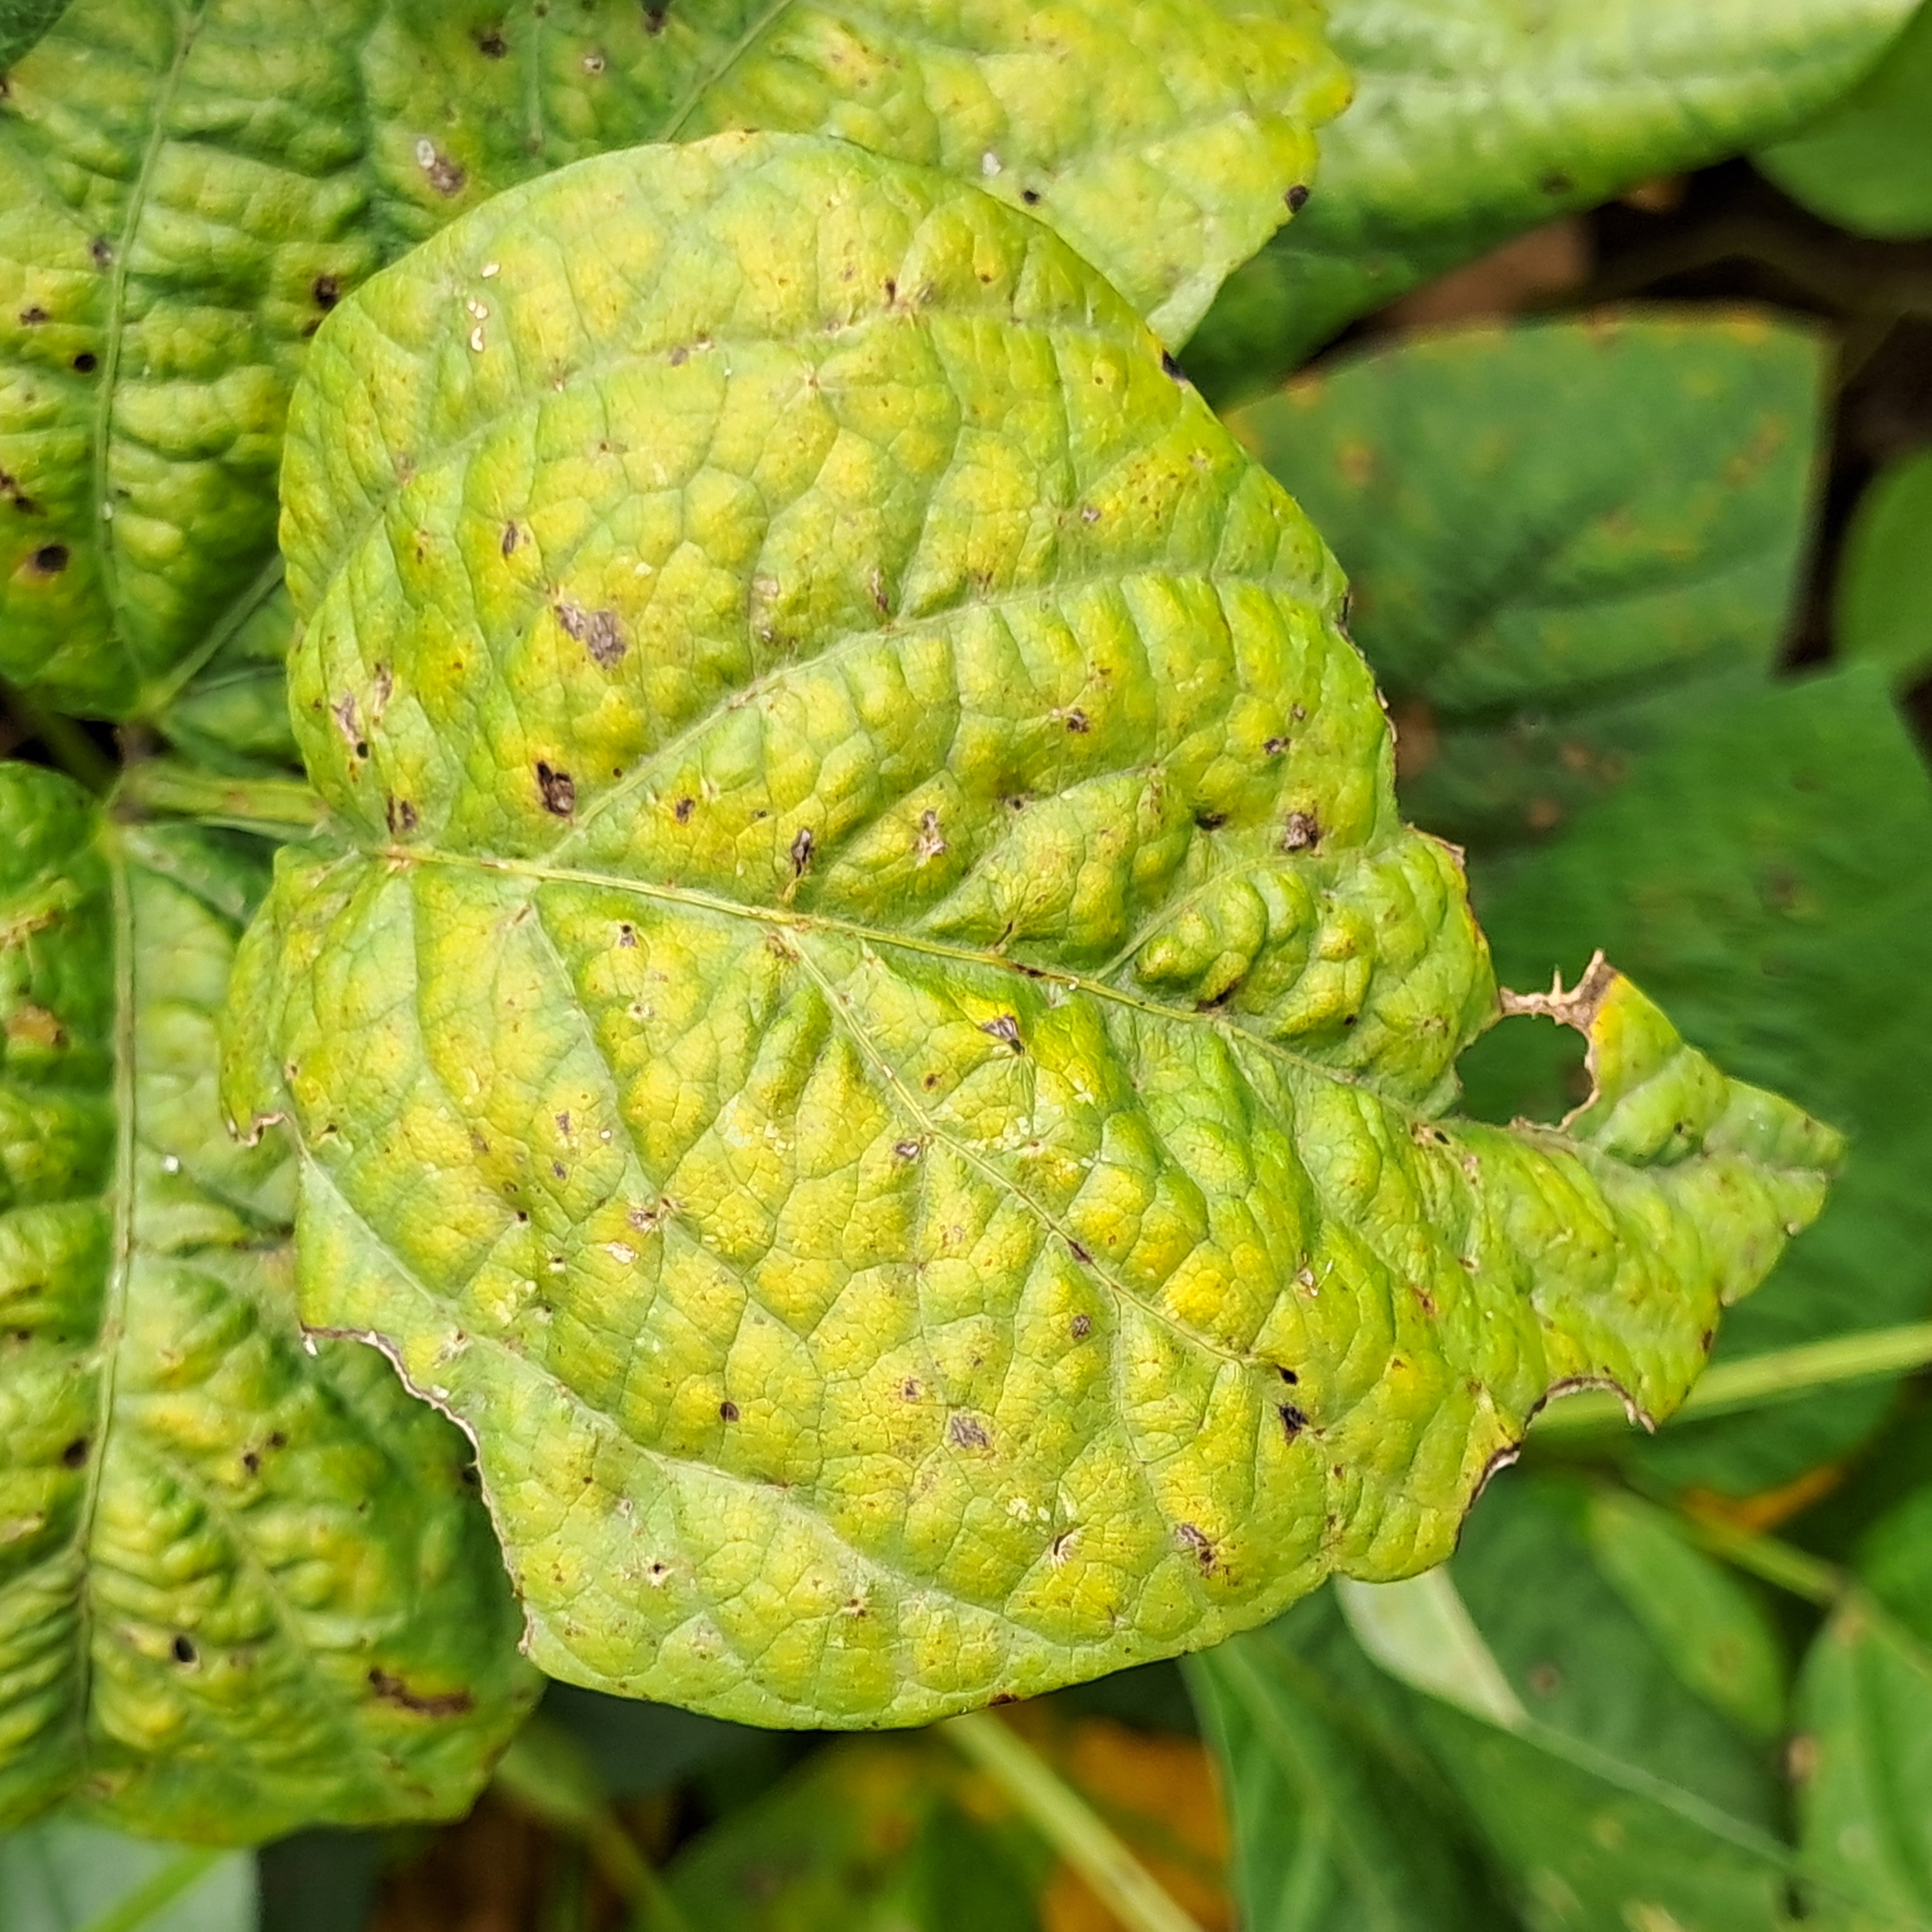
Label: Mosaic